Battle of Fort Brooke

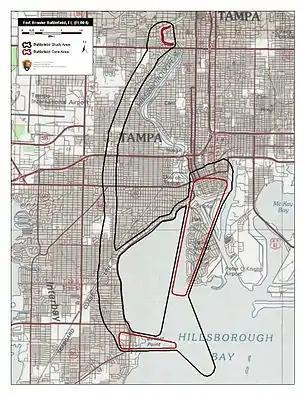
Map of Fort Brooke Battlefield core and study areas by the American Battlefield Protection Program.

The Battle of Fort Brooke was a minor engagement fought October 16–18, 1863 in and around Tampa, Florida during the American Civil War. The most important outcome of the action was the destruction of two Confederate blockade runners which had been hidden upstream on the Hillsborough River.